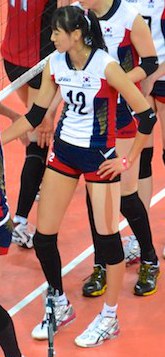
ฮัน ซง-อี

| name = ฮัน ซง-อี
| image = Han Song-Yi.jpg
| caption = ฮัน ซง-อี นักวอลเลย์บอลหญิงชาวเกาหลีใต้
| fullname = ฮัน ซง-อี
| nationality = เกาหลีใต้
| birth_place = จังหวัดคย็องกี ประเทศเกาหลีใต้
| height = 1.86 เมตร
| weight = 72 กก.
| spike = 305 ซม.
| block = 298 ซม.
| position = บอลหัวเสา
| currentnumber = 12
| currentclub = จีเอสคาลเท็กซ์โซลเคไอเอ็กซ์เอ็กซ์|จีเอสคาลเท็กซ์
| years = ค.ศ. 2003 - 2008ค.ศ. 2008 - 2011ค.ศ. 2011 - ปัจจุบัน
| clubs = ซองนัมโคเรียเอ็กซ์เพรสเวย์คอร์ปอเรชันไฮพาสซีนิธ|ซองนัมโคเรียเอ็กซ์เพรสเวย์คอร์ปอเรชันอินช็อนฮึงกุกไลฟ์พิงก์สไปเดอร์สจีเอสคาลเท็กซ์โซลเคไอเอ็กซ์เอ็กซ์|จีเอสคาลเท็กซ์
| nationalteam = วอลเลย์บอลหญิงทีมชาติเกาหลีใต้|เกาหลีใต้
MedalCountry|
ฮัน ซง-อี (; ) เกิดวันที่ 5 กันยายน ค.ศ. 1984 ที่จังหวัดคย็องกี เป็นนักกีฬาวอลเลย์บอลหญิงระดับอาชีพชาวเกาหลีใต้ และในการแข่งขันเอเชียนเกมส์ 2010 ที่ประเทศจีน เธอเป็นส่วนหนึ่งของทีมที่ทำให้ทีมได้รับรางวัลรองชนะเลิศ
== ประวัติ ==
ค.ศ. 2003 ฮัน ซง-อี ได้สำเร็จการศึกษาจากโรงเรียนมัธยมปลายสตรีวิทยาการคอมพิวเตอร์ซูว็อน (ซึ่งเป็นสถาบันเดียวกันกับที่คิม ยอน-คยอง, ฮวัง ยอน-จู และฮัน ยู-มี จบมา) 수원전산여고 졸업생 4명, 준결승 진출 맹활약! - 경기eTV뉴스 ปัจจุบัน เธอทำหน้าที่ร่วมกับสโมสรวอลเลย์บอลประเทศเกาหลีชื่อจีเอสคาลเท็กซ์โซลเคไอเอ็กซ์เอ็กซ์
== ผลงานในระดับอาชีพ ==
* ค.ศ. 2004–2014 จีเอสคาลเท็กซ์โซลเคไอเอ็กซ์เอ็กซ์
* ""ตบยอดเยี่ยม" วี-ลีก (เกาหลีใต้)|โคเรียนวี-ลีก ฤดูกาล 2007–2008"
== ผลงานในระดับนานาชาติ ==
 วอลเลย์บอลหญิงทีมชาติเกาหลีใต้
* วอลเลย์บอลยุวชนชิงแชมป์เอเชีย|วอลเลย์บอลหญิงยุวชนชิงแชมป์เอเชีย 2001, วอลเลย์บอลยุวชนหญิงชิงแชมป์โลก|วอลเลย์บอลยุวชนหญิงชิงแชมป์โลก 2001
* วอลเลย์บอลยุวชนชิงแชมป์เอเชีย|วอลเลย์บอลหญิงยุวชนชิงแชมป์เอเชีย 2003
* โอลิมปิกฤดูร้อน 2004 ที่เอเธนส์
* วอลเลย์บอลเวิลด์กรังด์ปรีซ์ 2004
* วอลเลย์บอลเวิลด์กรังด์ปรีซ์ 2005
* วอลเลย์บอลหญิงชิงแชมป์เอเชีย 2005
* วอลเลย์บอลเวิลด์กรังด์ปรีซ์ 2006
* วอลเลย์บอลหญิงชิงแชมป์โลก 2006
* วอลเลย์บอลเวิลด์คัพ|เวิลด์คัพ 2007
* เอเชียนเกมส์ 2010 ที่เมืองกว่างโจว
* วอลเลย์บอลเวิลด์กรังด์ปรีซ์ 2011
* วอลเลย์บอลหญิงชิงแชมป์เอเชีย 2011
* โอลิมปิกฤดูร้อน 2012 ที่กรุงลอนดอน
* วอลเลย์บอลหญิงชิงแชมป์เอเชีย 2013
== อ้างอิง ==
== แหล่งข้อมูลอื่น ==
* 제공 한송이 선수 프로필
*
หมวดหมู่:นักวอลเลย์บอลหญิงชาวเกาหลีใต้
หมวดหมู่:นักวอลเลย์บอลในโอลิมปิกฤดูร้อน 2012
หมวดหมู่:นักกีฬาโอลิมปิกทีมชาติเกาหลีใต้
หมวดหมู่:นักกีฬาเหรียญเงินเอเชียนเกมส์
หมวดหมู่:ผู้เล่นสโมสรวอลเลย์บอลอินช็อนฮึงกุกไลฟ์พิงก์สไปเดอร์ส